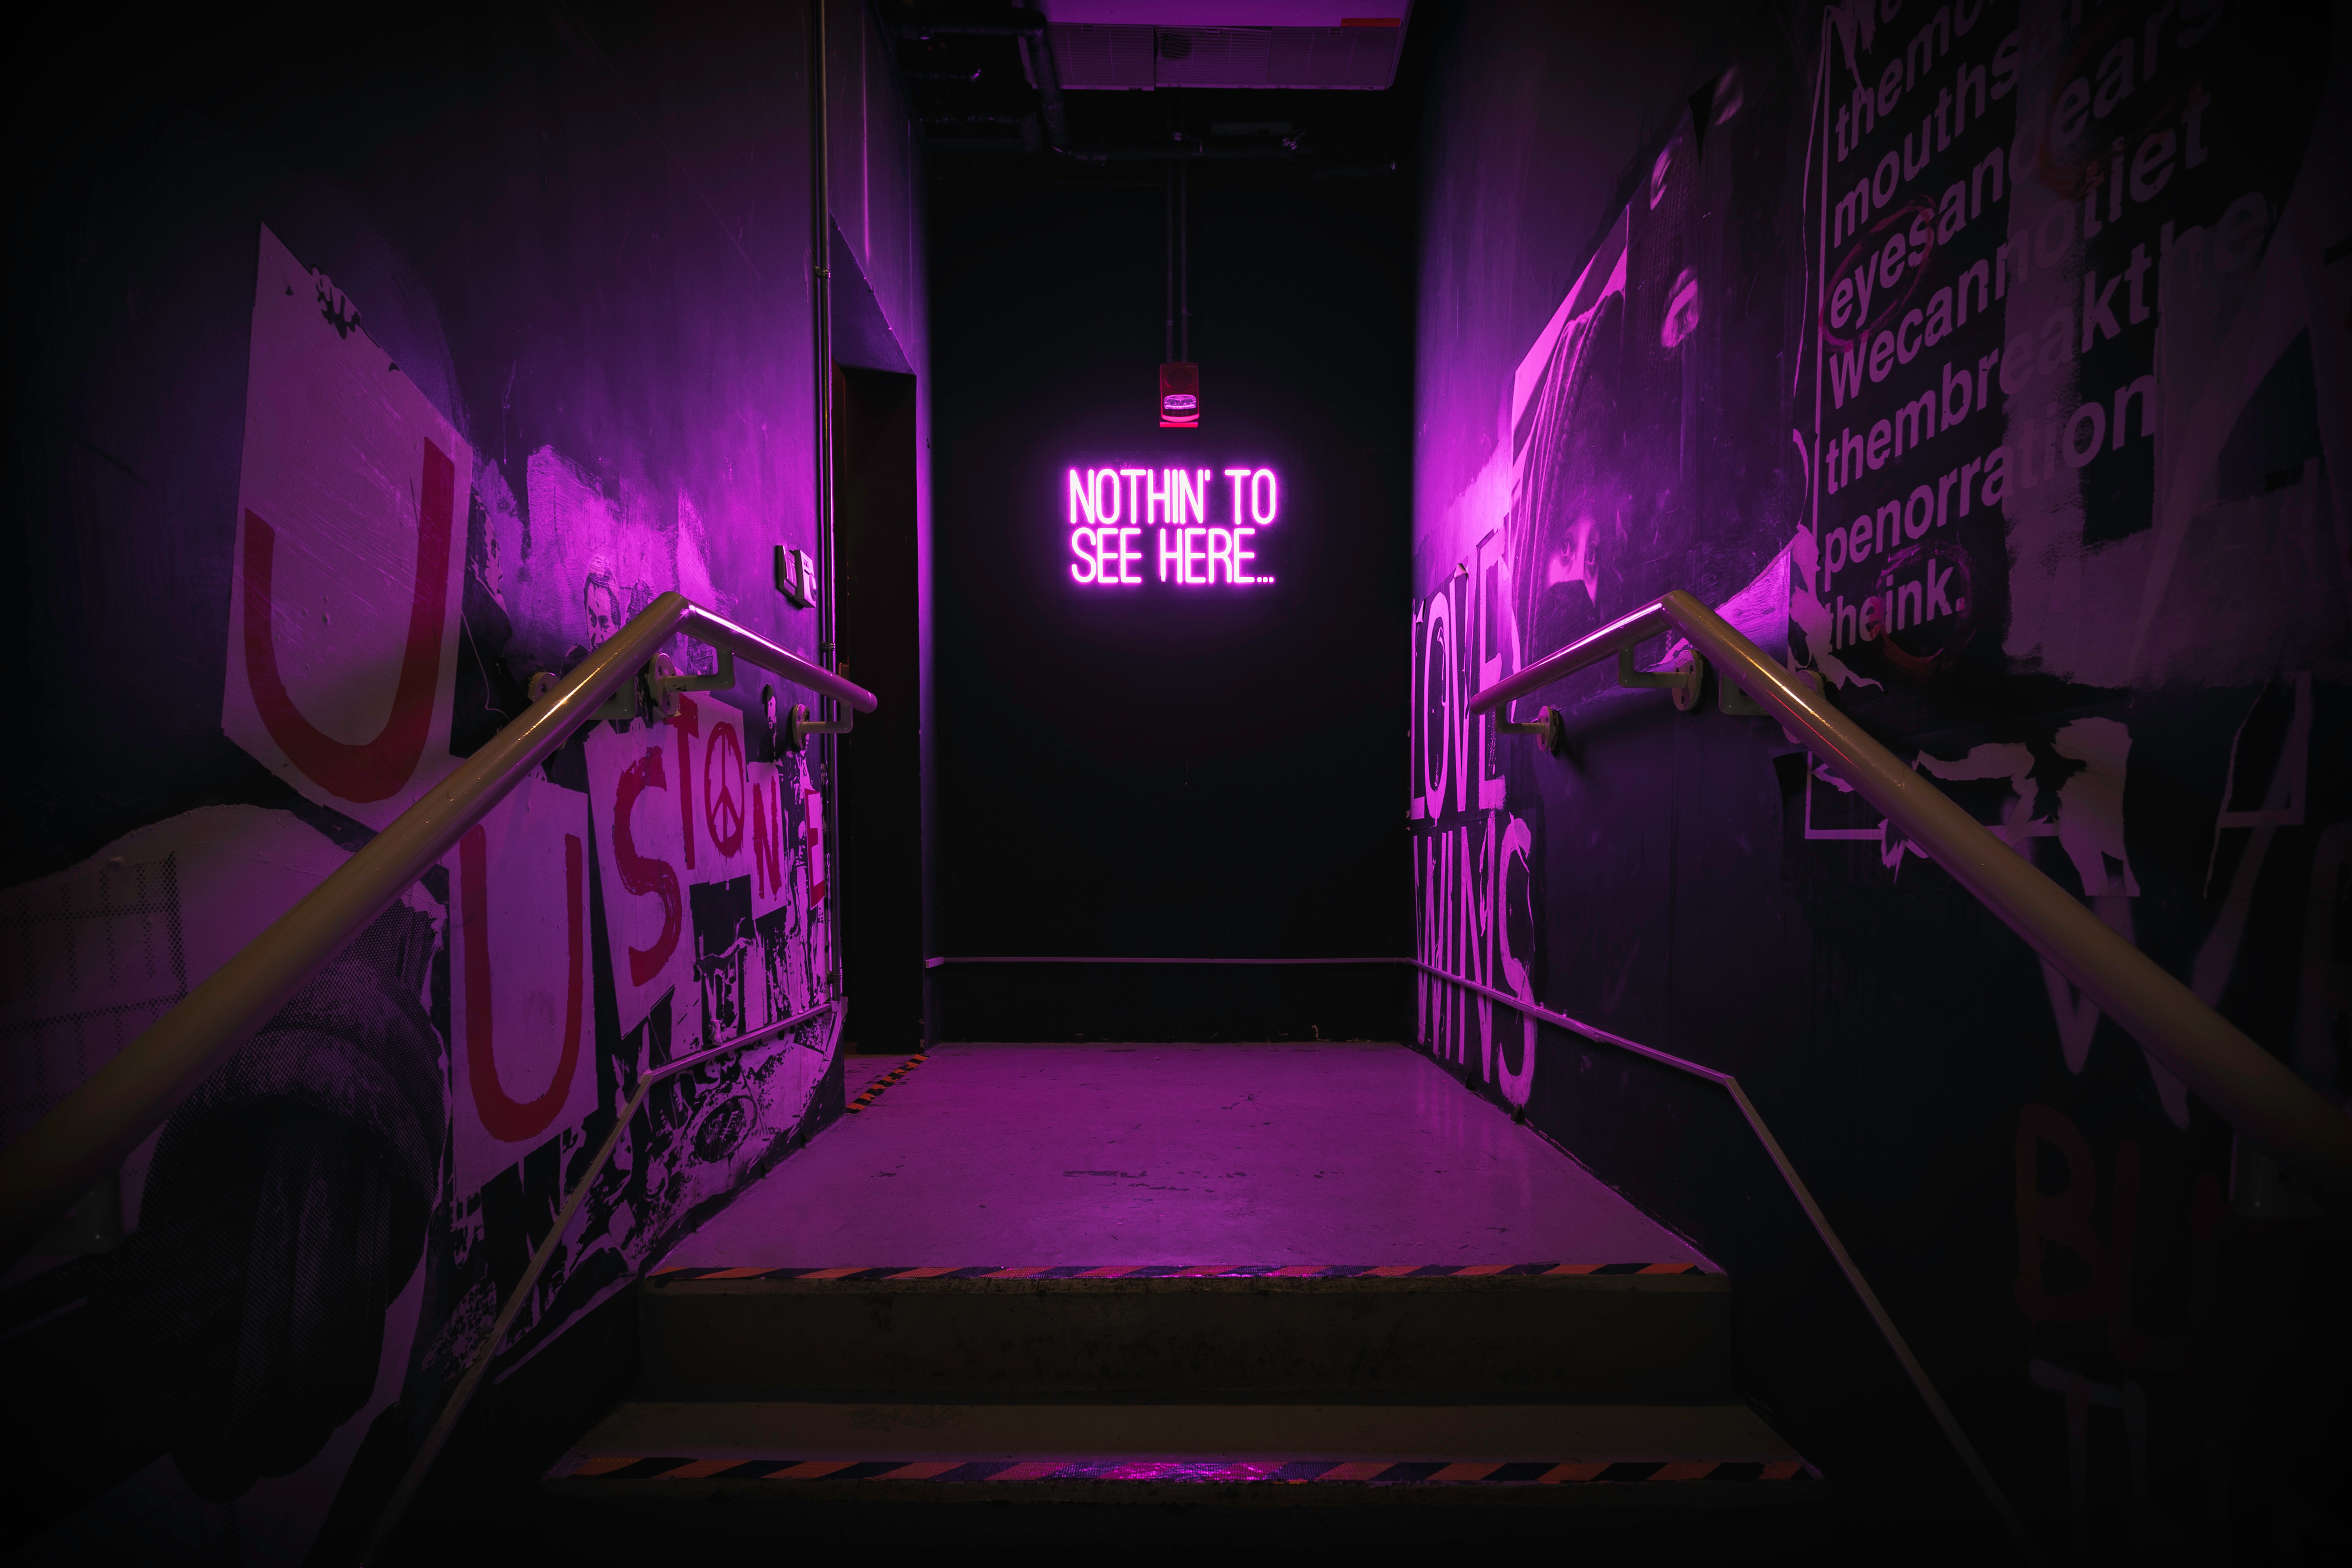
purple, light, red, magenta, stage, darkness, violet, pink, lighting, Visual effect lighting, room, photography, visual arts, night, neon, graphics, symmetry, art